Oleksandr Hranovskyi (businessman)

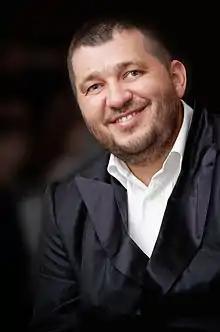
Oleksandr Hranovskyi

Oleksandr Hranovskyi (born July 31, 1972, in Uman, Ukraine), is a Ukrainian businessperson, shareholder at Vertex United.